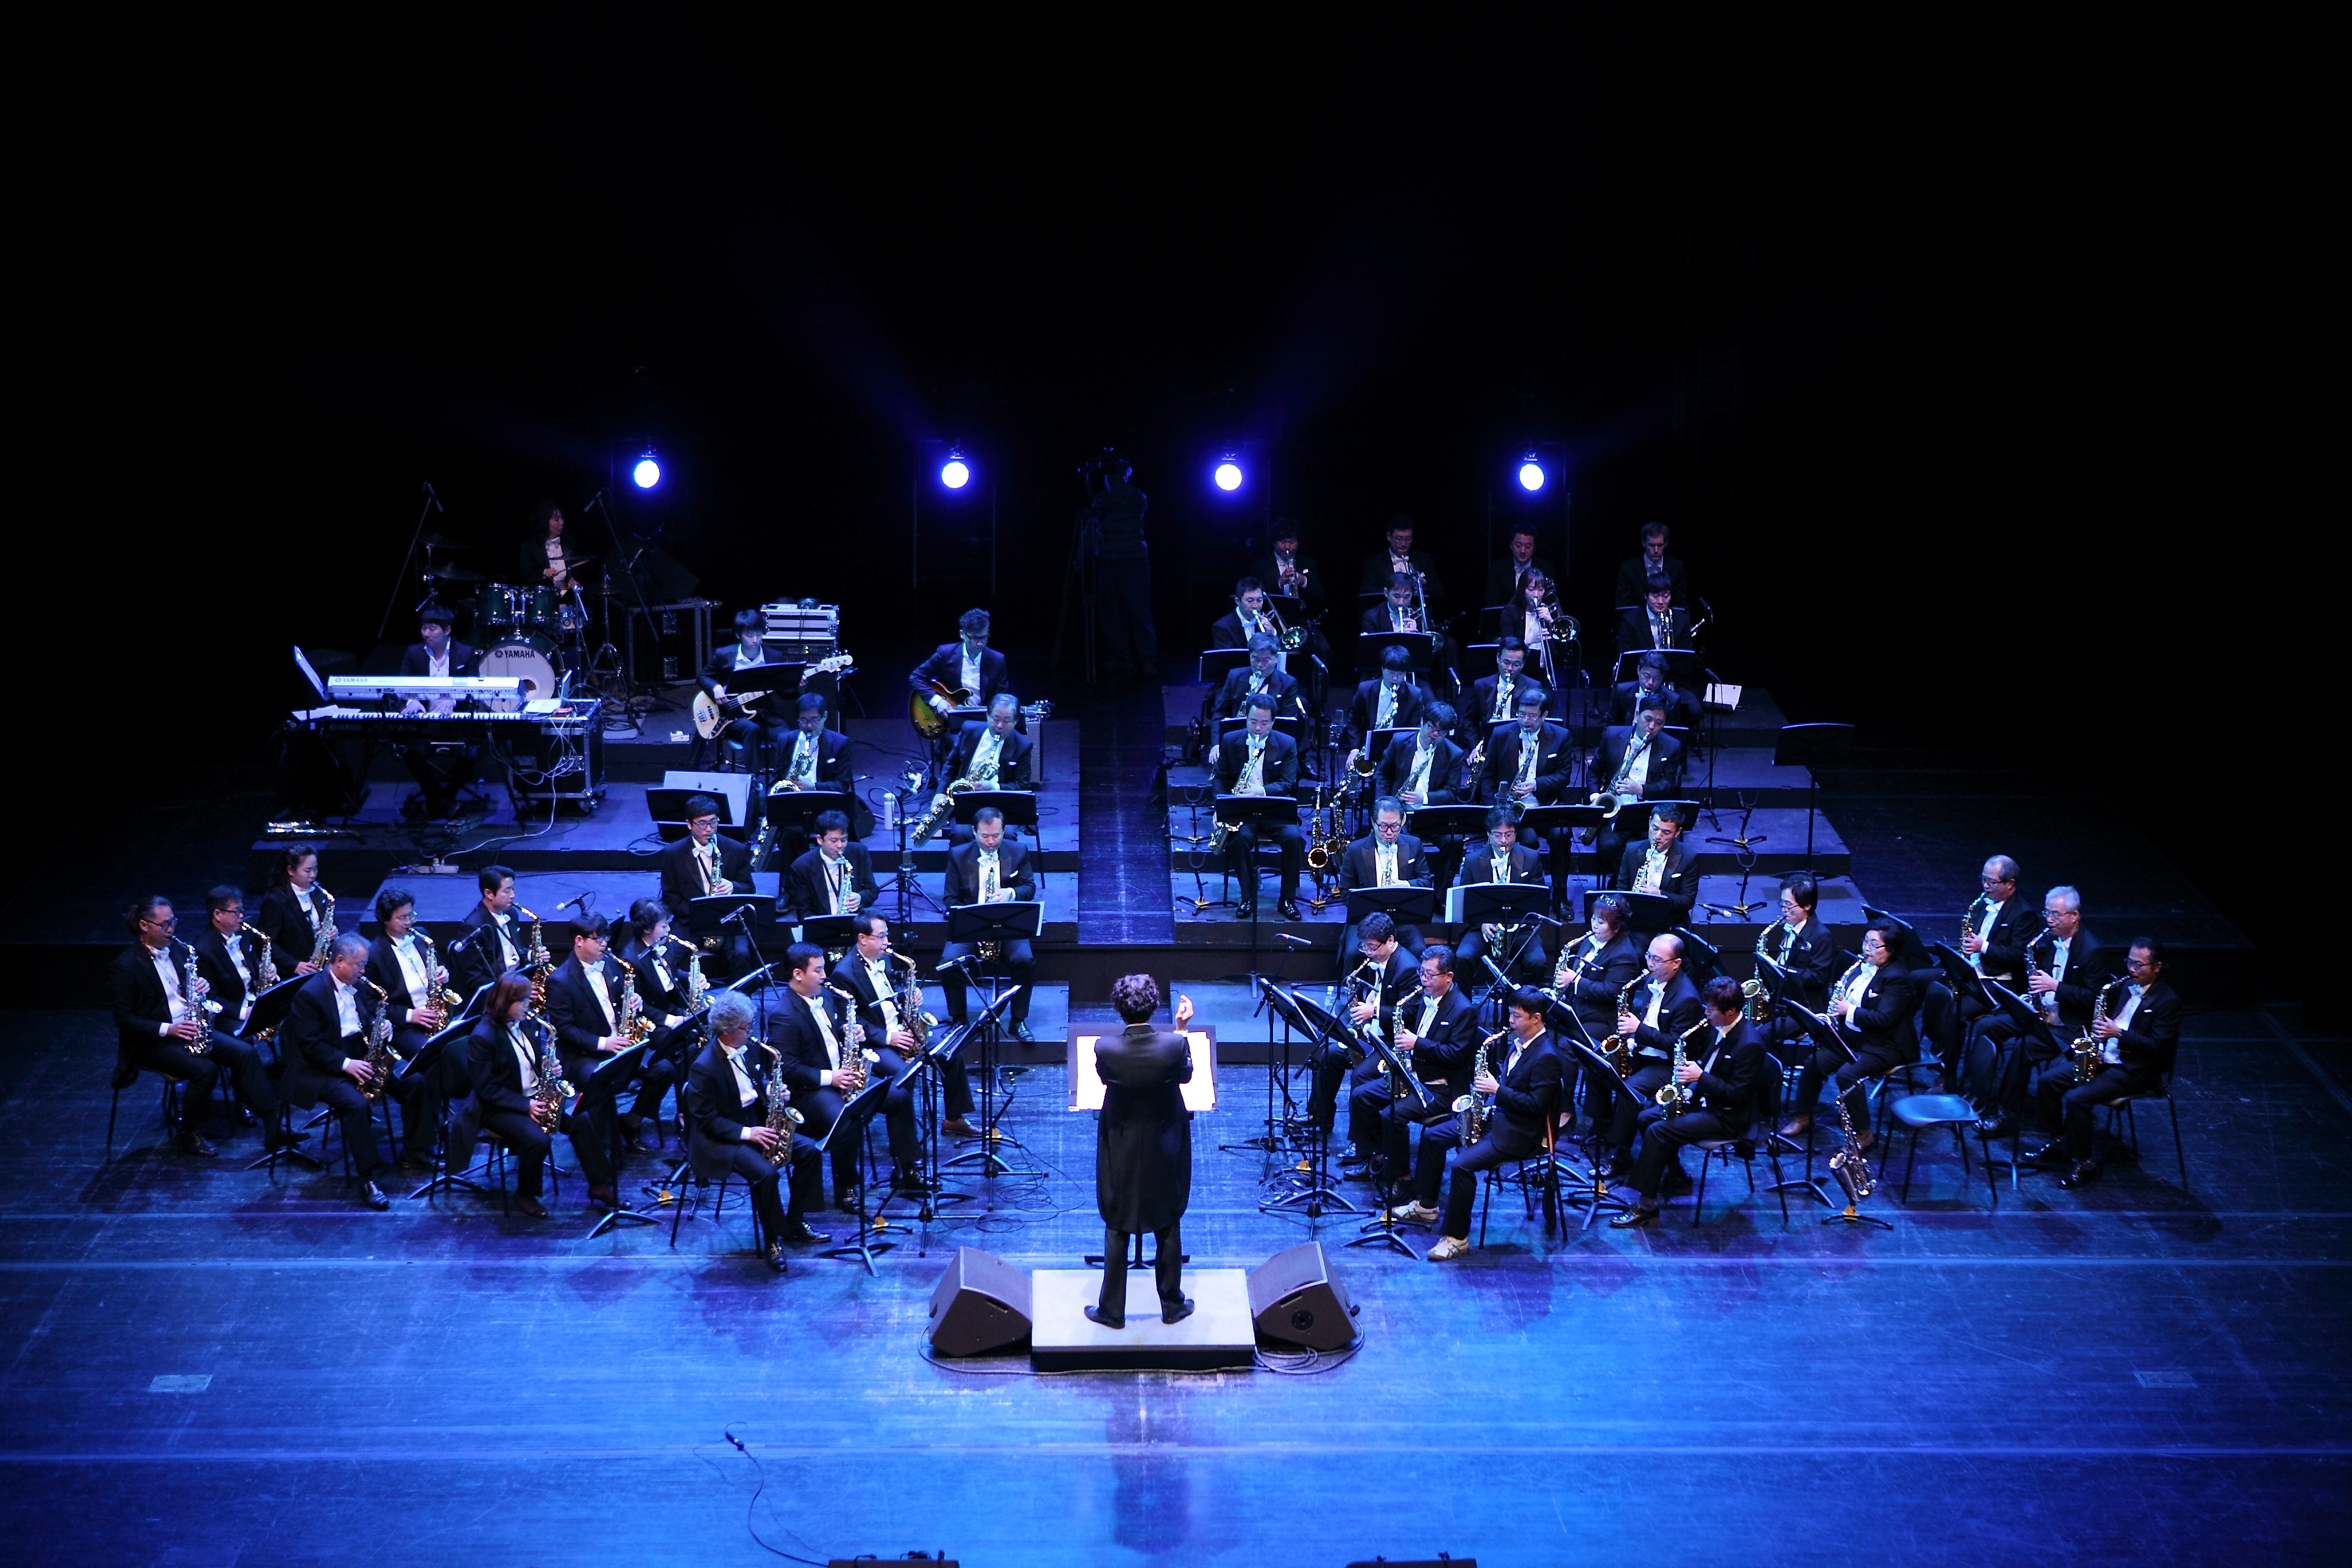
music, performance art, saxophone, stage, ensemble, performing arts, big band, played, musical theatre, separated by commas orchestra